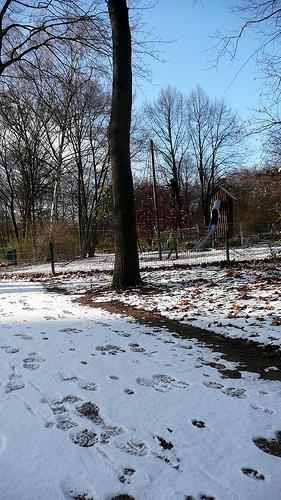
Weather: snow or frosty